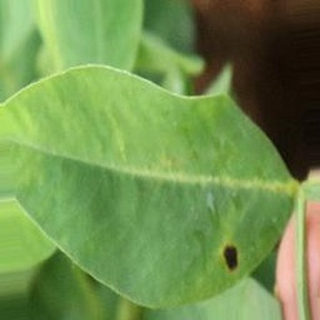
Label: groundnut_early_leaf_spot